List of Ozark characters

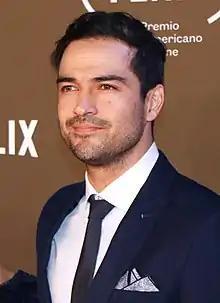
Alfonso Herrera

Helen Pierce (portrayed by Janet McTeer; main: season 3; recurring: season 2) is the Chicago-based attorney and fixer for the cartel. She takes part in a number of crimes for the cartel, even to the point of ordering murders. She teams up with Wendy Byrde to expand their laundering empire to include casinos and resorts, against the wishes of Marty Byrde. Over time, her relationship with the cartel weakens as Omar Navarro grows closer in his relationship with the Byrdes. At the end of Season 3, he invites Pierce and the Byrdes to visit him in Mexico, where he immediately murders her in front of the Byrdes, as she is no longer of use to him.